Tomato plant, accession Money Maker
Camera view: bottom (45 deg); turntable rotation: 90 degrees
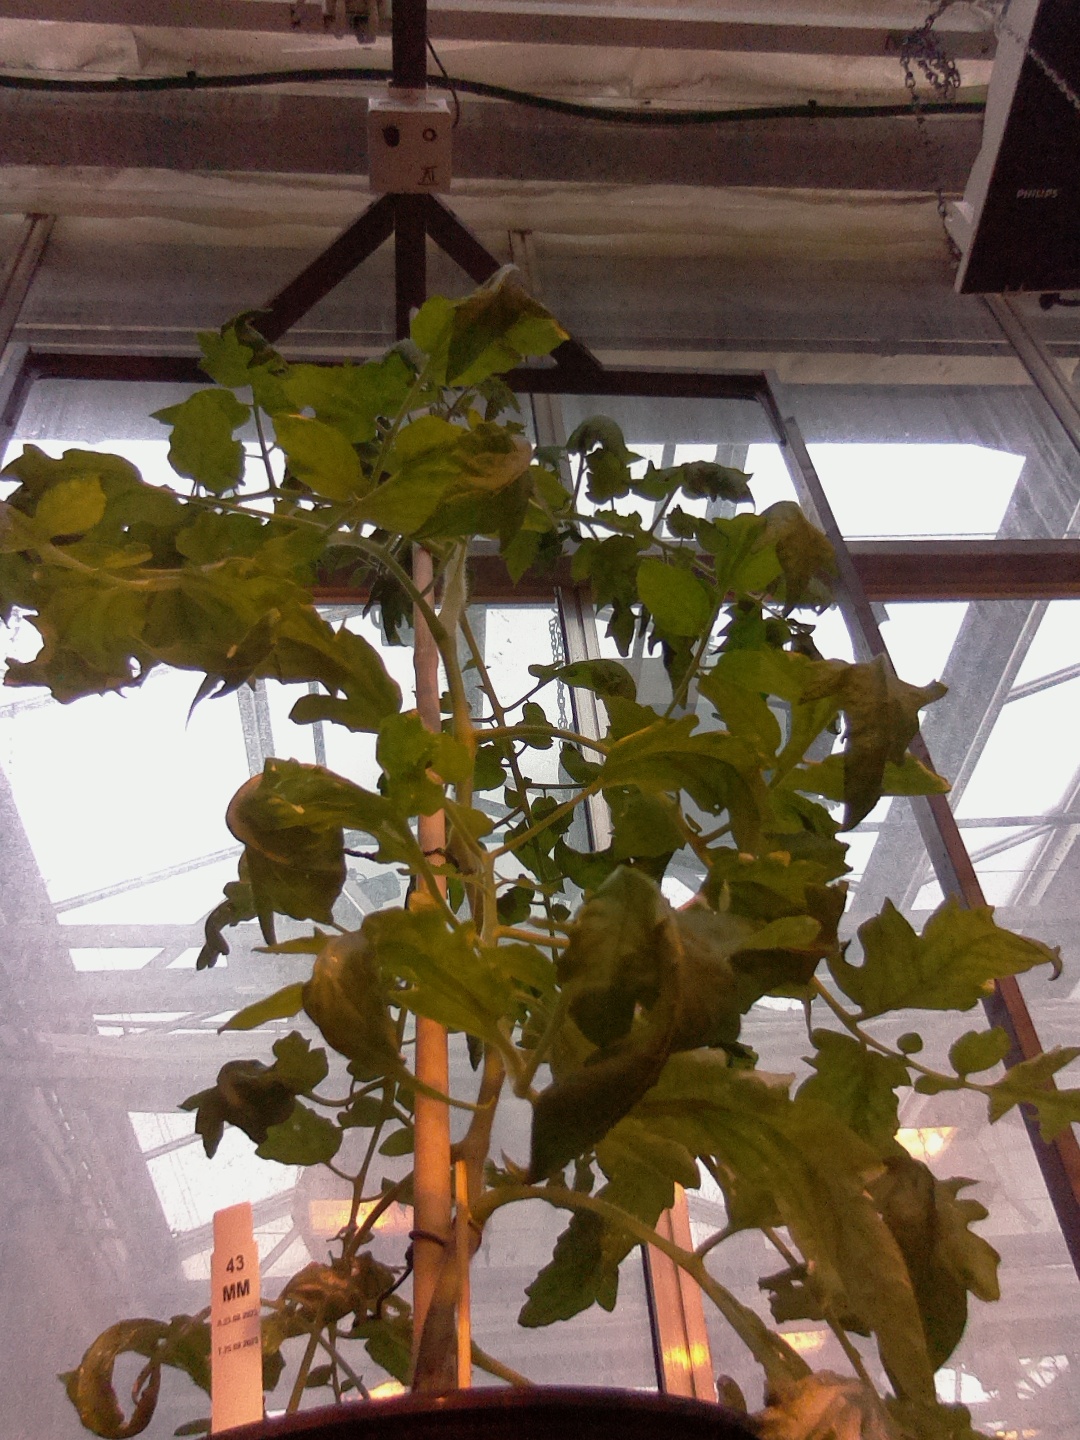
BBCH growth stage 64: 40%-50% of flowers open